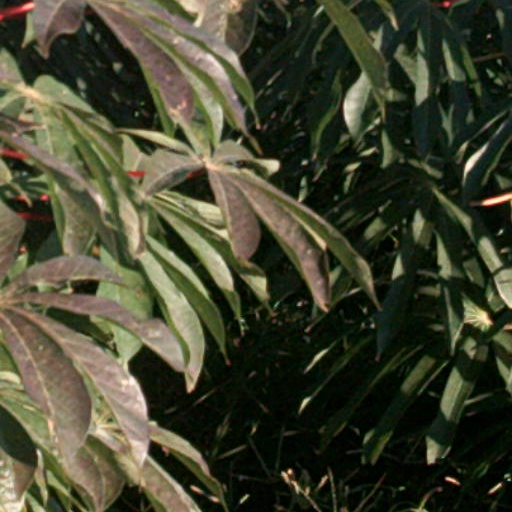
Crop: cassava